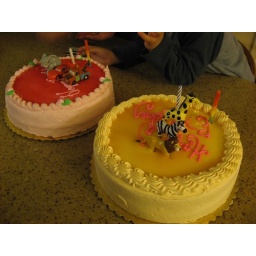
Guava and orange cakes from Aki's in San Jose.